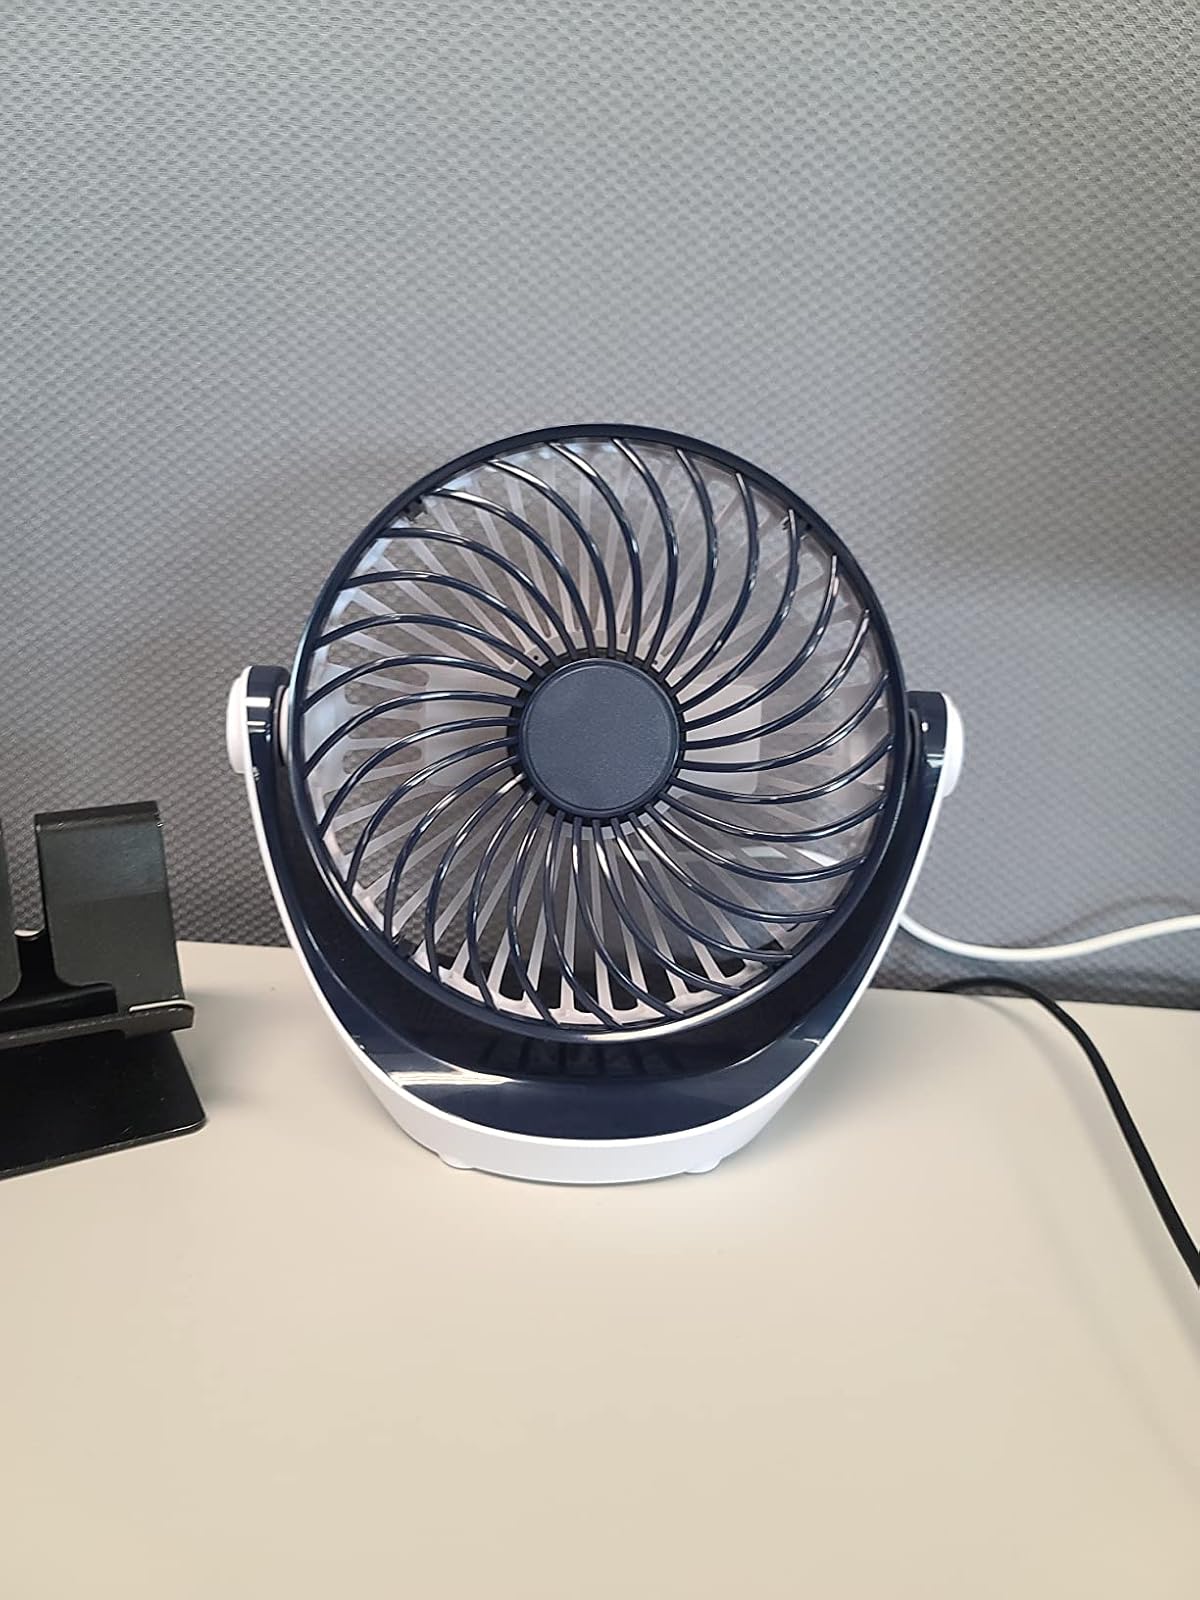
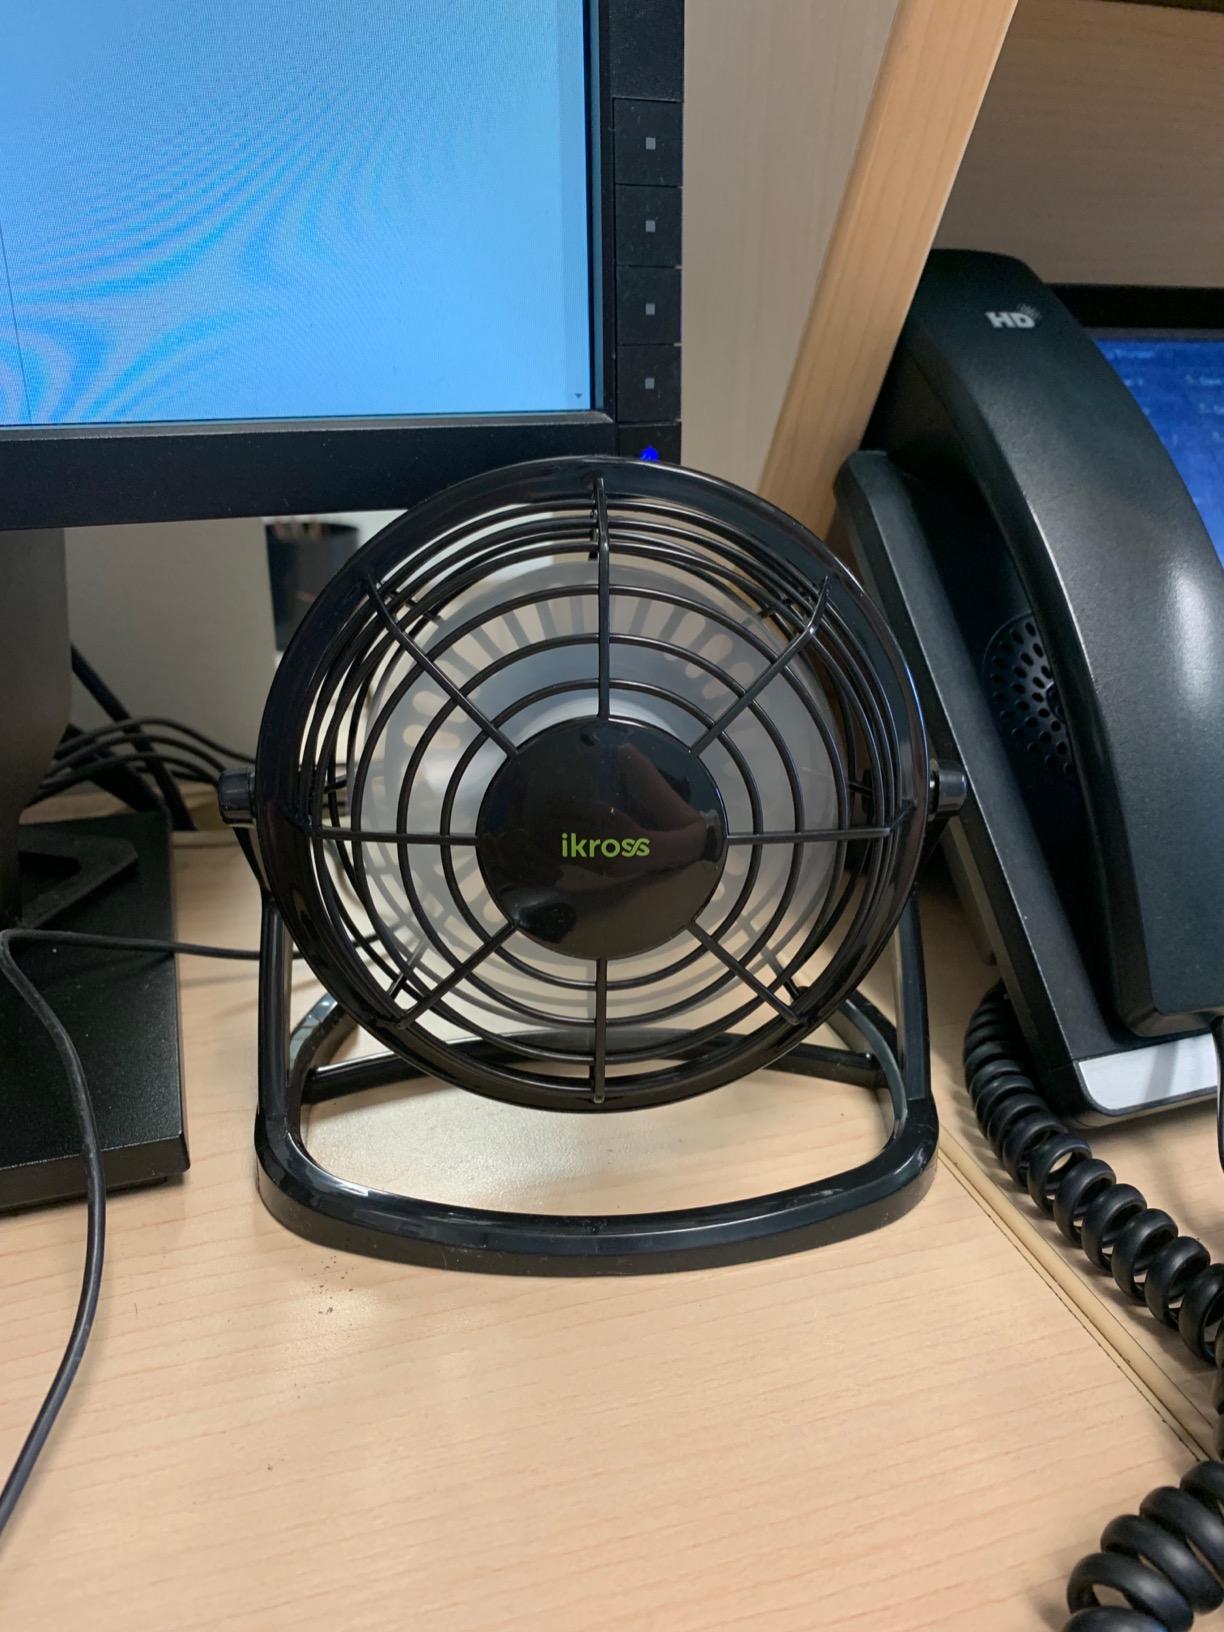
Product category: fan
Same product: no